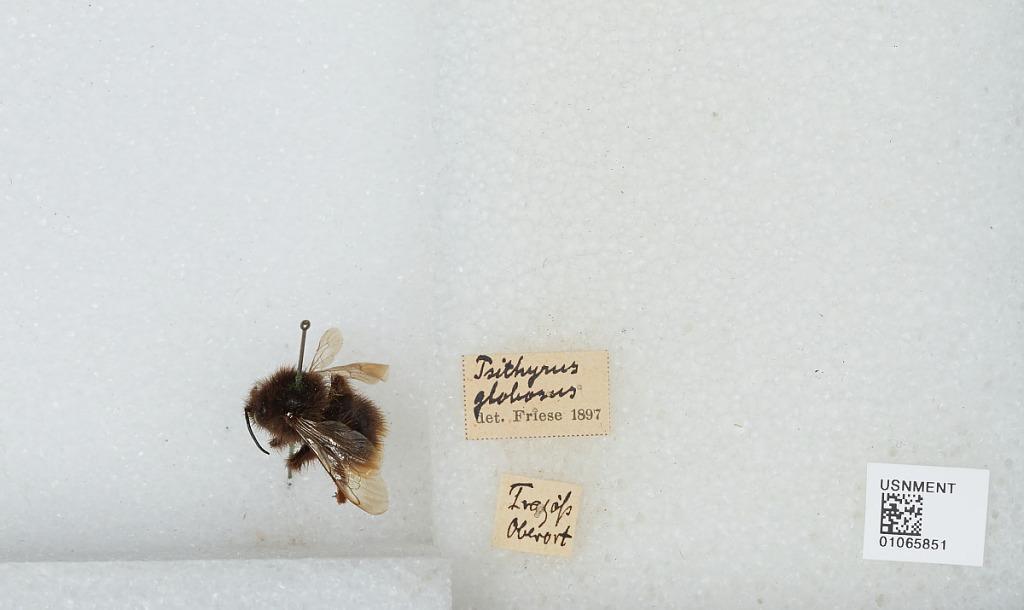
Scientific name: Bombus sp.
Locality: Oberort
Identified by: Friese